History of Australian rules football in Victoria (1859–1900)

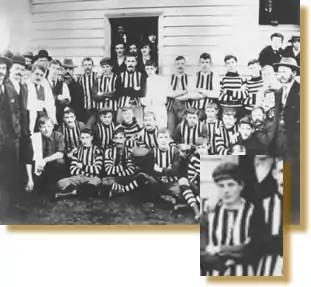
Brunswick during the early 20th century. The highlighted section in the bottom right-hand corner shows the future Australian Prime Minister John Curtin

From as early as the mid-1880s, a number of the Senior VFA clubs showed discontent with the unevenness of the competition, its unwieldiness and the VFA's perceived lack of desire to try and solve the problems. Geelong and Essendon, both of which were among the most successful teams, were at the forefront of the moves towards reform. In 1889 Geelong proposed a more streamlined break-away competition. In 1894, Geelong, Essendon, Melbourne and Fitzroy again planned a new organisation that would consist of the aforementioned four clubs, along with teams from Ballarat and Bendigo. Ironically, Collingwood also wanted to see reforms, even though it was, itself, a new club that had only been formed in 1892, mainly out of the Junior club, Britannia. The Collingwood plan was to reduce the number of teams by amalgamation (as had been done in 1888/89 [see above]). They proposed the following mergers which were basically geographically-based: Footscray and Williamstown; Carlton and Fitzroy; South Melbourne and Port Melbourne.